Crashmo

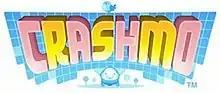
"Crashmo"'s official logo

Crashmo is a 2012 puzzle video game developed by Intelligent Systems and published by Nintendo for the Nintendo 3DS as a Nintendo eShop exclusive. The game is a sequel to "Pushmo" and was released in Japan on October 31, 2012, in the PAL regions on November 15, 2012, and in North America on November 22, 2012.